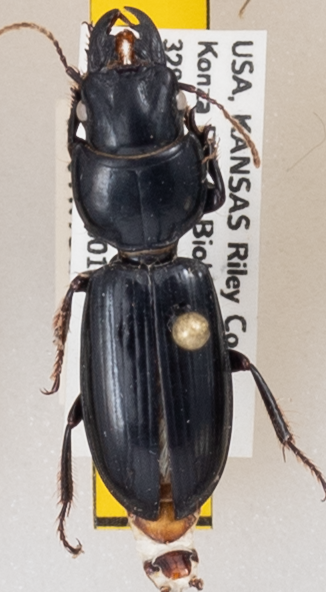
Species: Scarites vicinus
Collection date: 2020-07-15
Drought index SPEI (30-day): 0.444
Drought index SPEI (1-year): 0.8
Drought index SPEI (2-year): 2.09